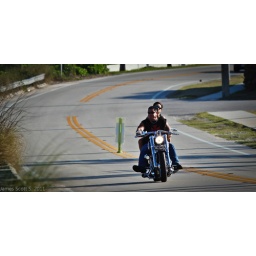
taking in the beach and ocean on A1A